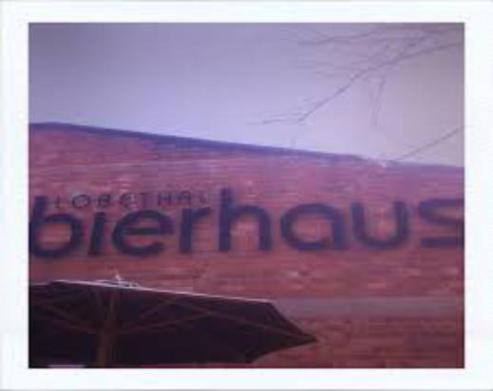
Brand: lobethal bierhaus
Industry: Food